Santo Domingo Convent

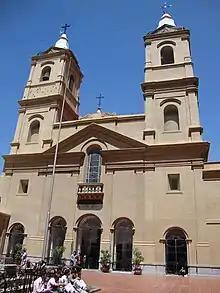
Basilic of Our Lady of the Rosary and Convent of Santo Domingo.

The Santo Domingo Convent, or "Basilic of Our Lady of the Rosary and Convent of Santo Domingo" is a convent for Our Lady of the Rosary located in the Monserrat neighborhood of Buenos Aires. Built during the colonial times, it was the scenario of a military conflict during the British invasions of the Río de la Plata. It holds as well the tomb of the Argentine national hero Manuel Belgrano.